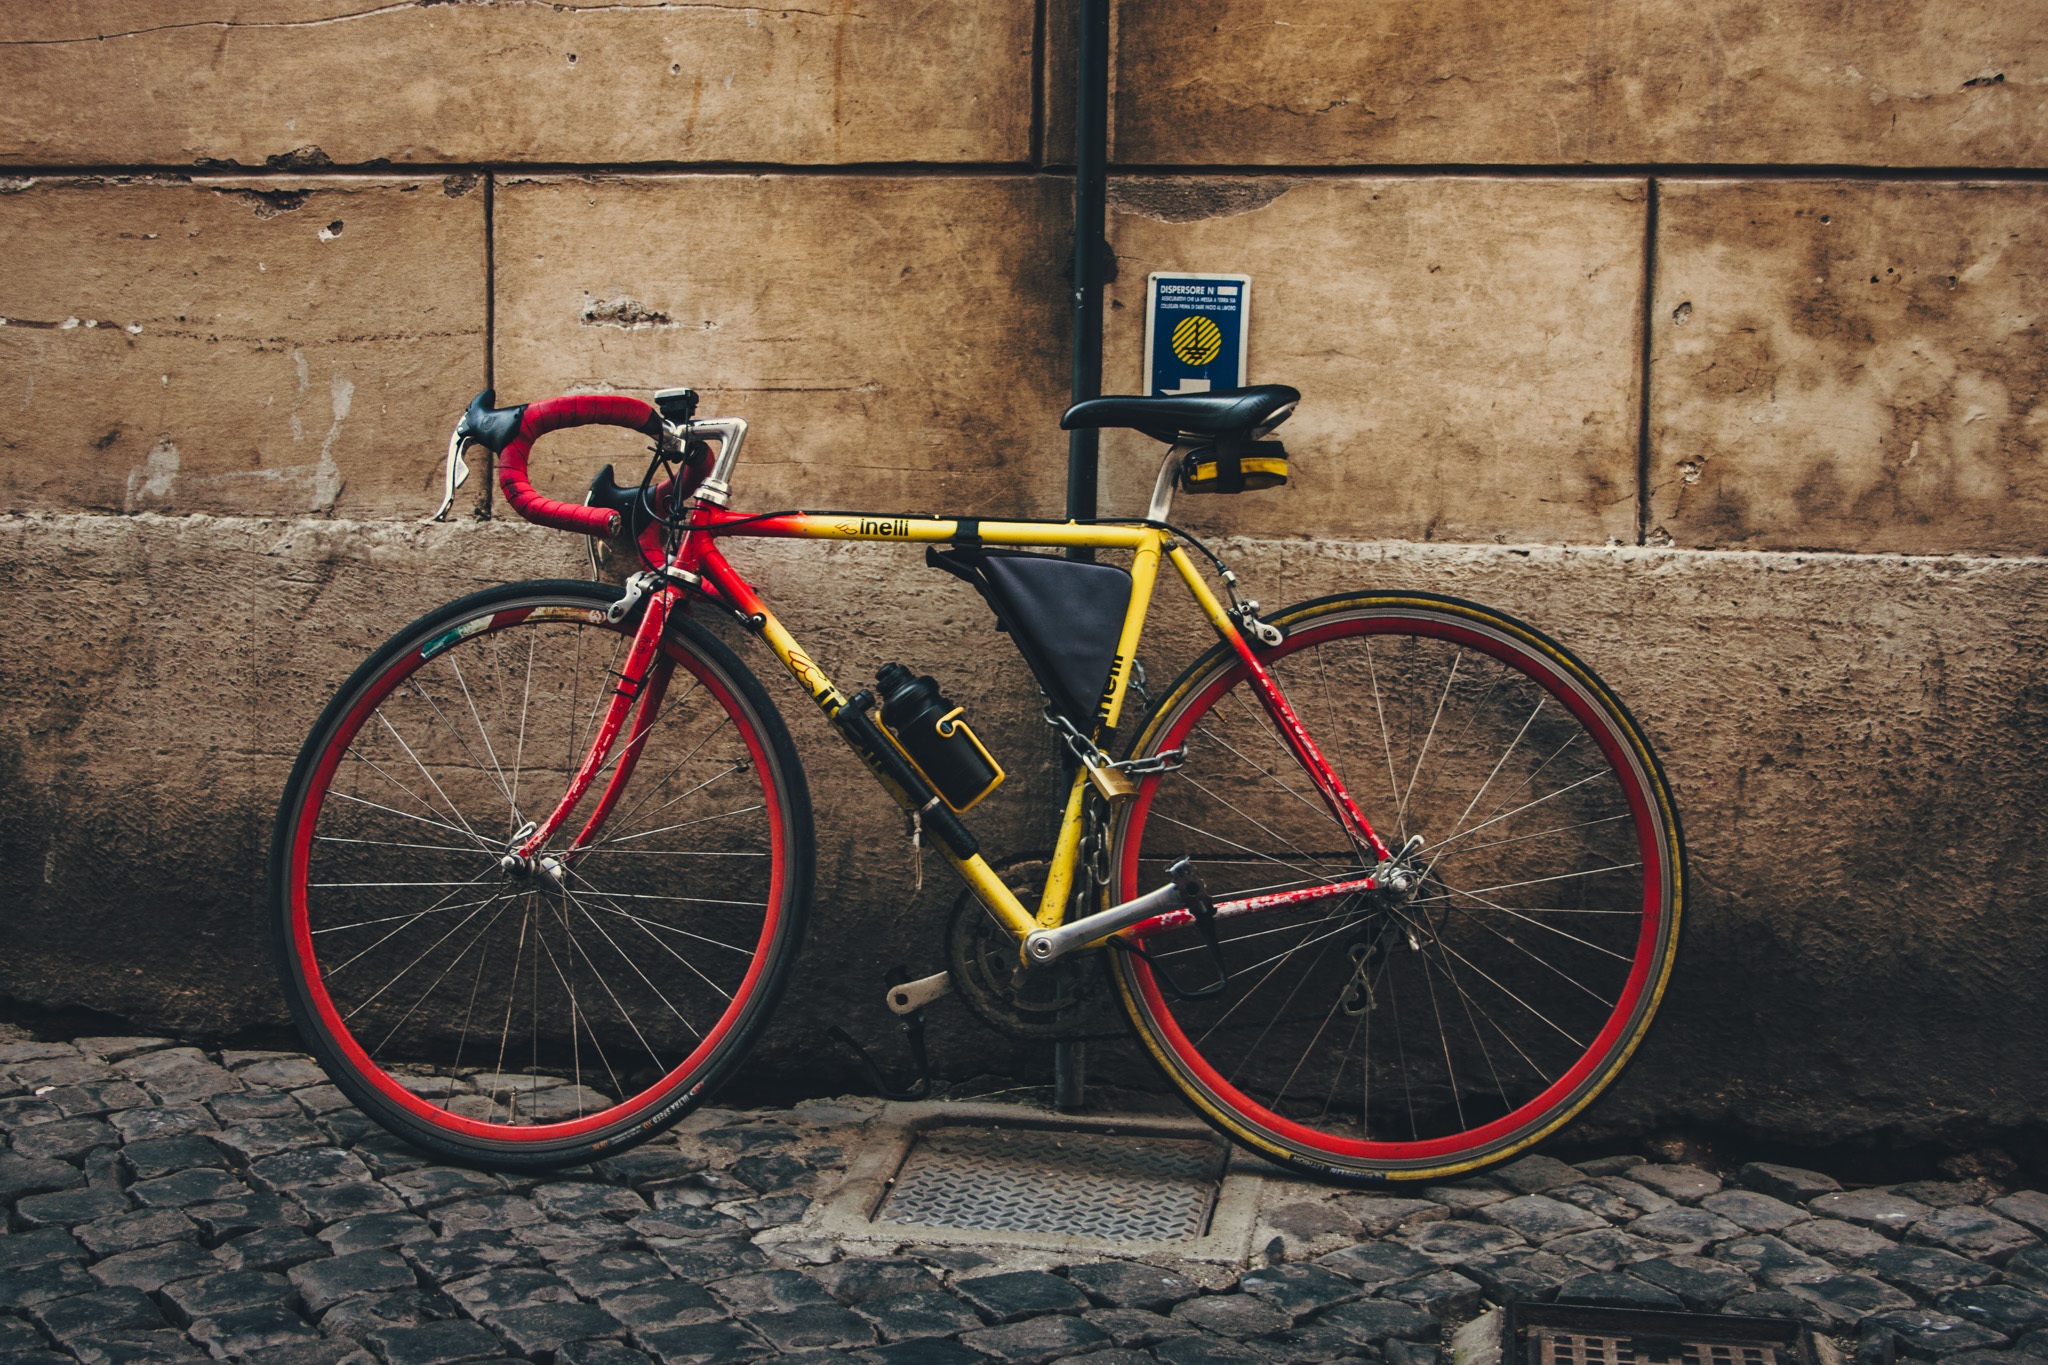
sport, wheel, bicycle, bike, vehicle, color, drive, leisure, cycle, sports equipment, mountain bike, cycling, sporty, bicycles, racing, road bike, road bikes, cyclists, sport bike, bicycle tour, bike ride, bicycle frame, racing cyclists, road cycling, land vehicle, cycle sport, cyclo cross bicycle, cyclo cross, bicycle racing, road bicycle, racing bicycle, hybrid bicycle